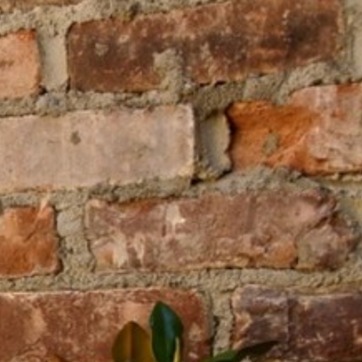
Material: brick